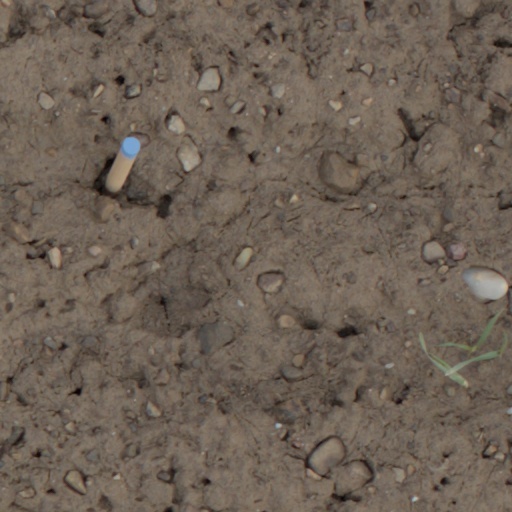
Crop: wheat